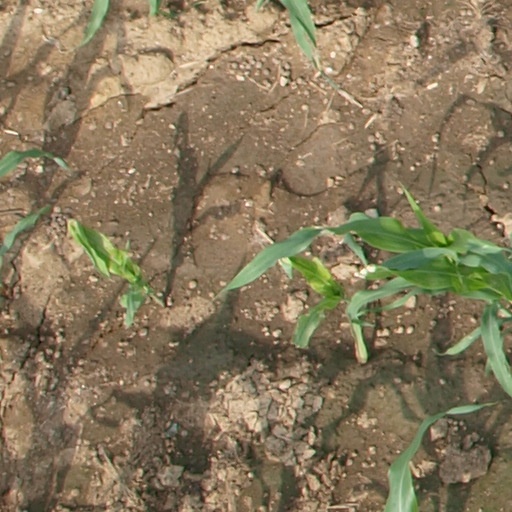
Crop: maize; corn